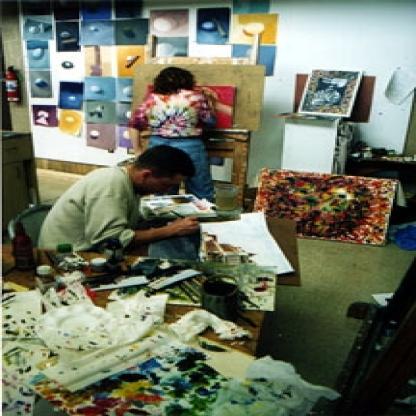
Scene: Indoor